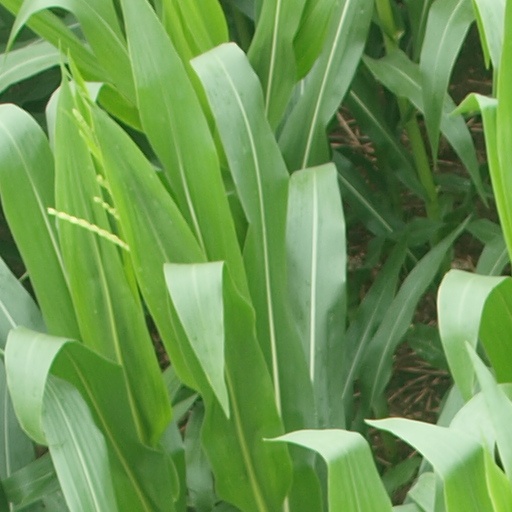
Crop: maize; corn